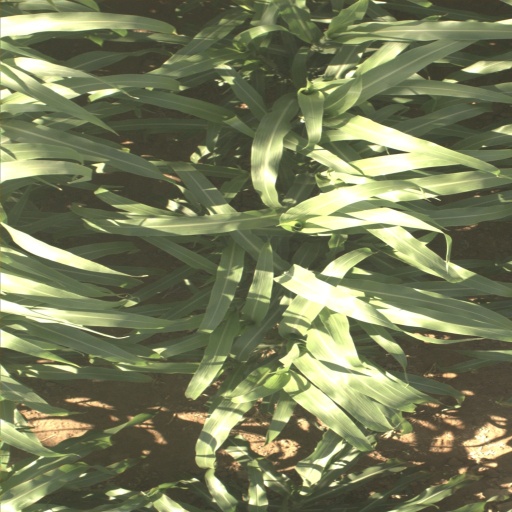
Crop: sorghum